Jenderal Soedirman University

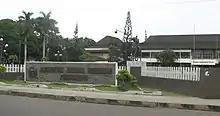
Statue of Jenderal Soedirman mounting on a horse. Behind: Central Administration Office, located in Grendeng Campus.

In the 1960s, the highest education facilities in Banyumas residency was senior high schools, includes general and vocational schools. Meanwhile, local Banyumas society became more interested in higher education; the lack of higher education institutions in the region meant that fresh high school graduates went outside the region if they wanted to get a degree. Hampered by the high cost of living outside the region, only students from wealthy families could afford it.